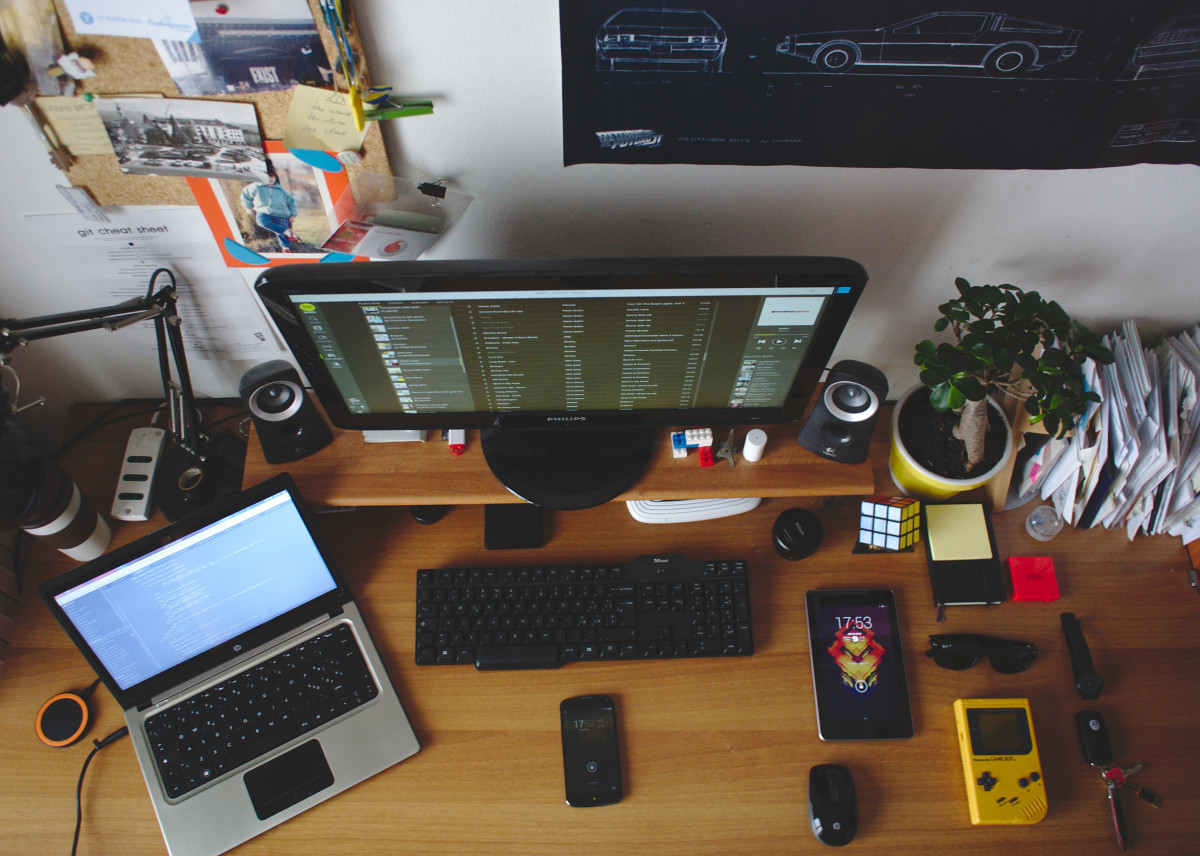
Tags: gadget, room, radio, electronics, multimedia, personal computer, electronic device